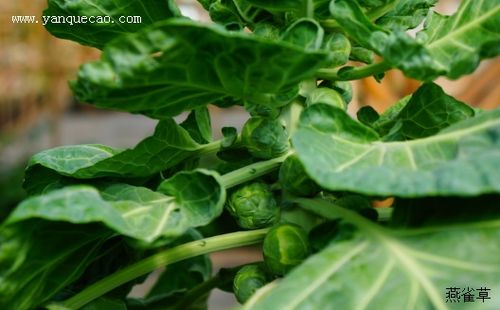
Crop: unknown
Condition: cabbage